Fertility fraud

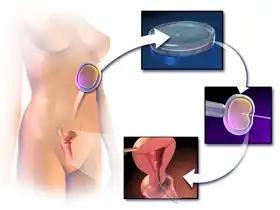
Diagram showing steps involved in intracytoplasmic sperm injection. Insemination fraud could occur in the third step.

Fertility fraud is the failure on the part of a fertility doctor to obtain consent from a patient before inseminating her with his own sperm. This normally occurs in the context of people using assisted reproductive technology (ART) to address fertility issues.